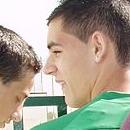
Age: 30